Markelle Fultz

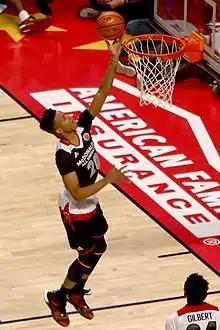
Fultz at the 2016 McDonald's All-American Game

Fultz was born on May 29, 1998, in Upper Marlboro, Maryland, the younger of two children. His father abandoned the family, so he relied heavily on his mother, Ebony. Impassioned by basketball, Fultz was mentored in his early years by a local instructor named Keith Williams. In 2012, he began attending DeMatha Catholic High, an all-boys prep school and basketball powerhouse. He had shown promise on the DeMatha Stags' freshman team; but as a sophomore, the guard was cut from the varsity roster. He was overlooked due to his awkward gait, having the appearance of "Bambi"; as assistant coach Cory McCrae explained, "He was long and lanky, and he’d walk and his knees would be hurting". However, Fultz outplayed the competition at the junior varsity level, making it apparent that he did not belong there.